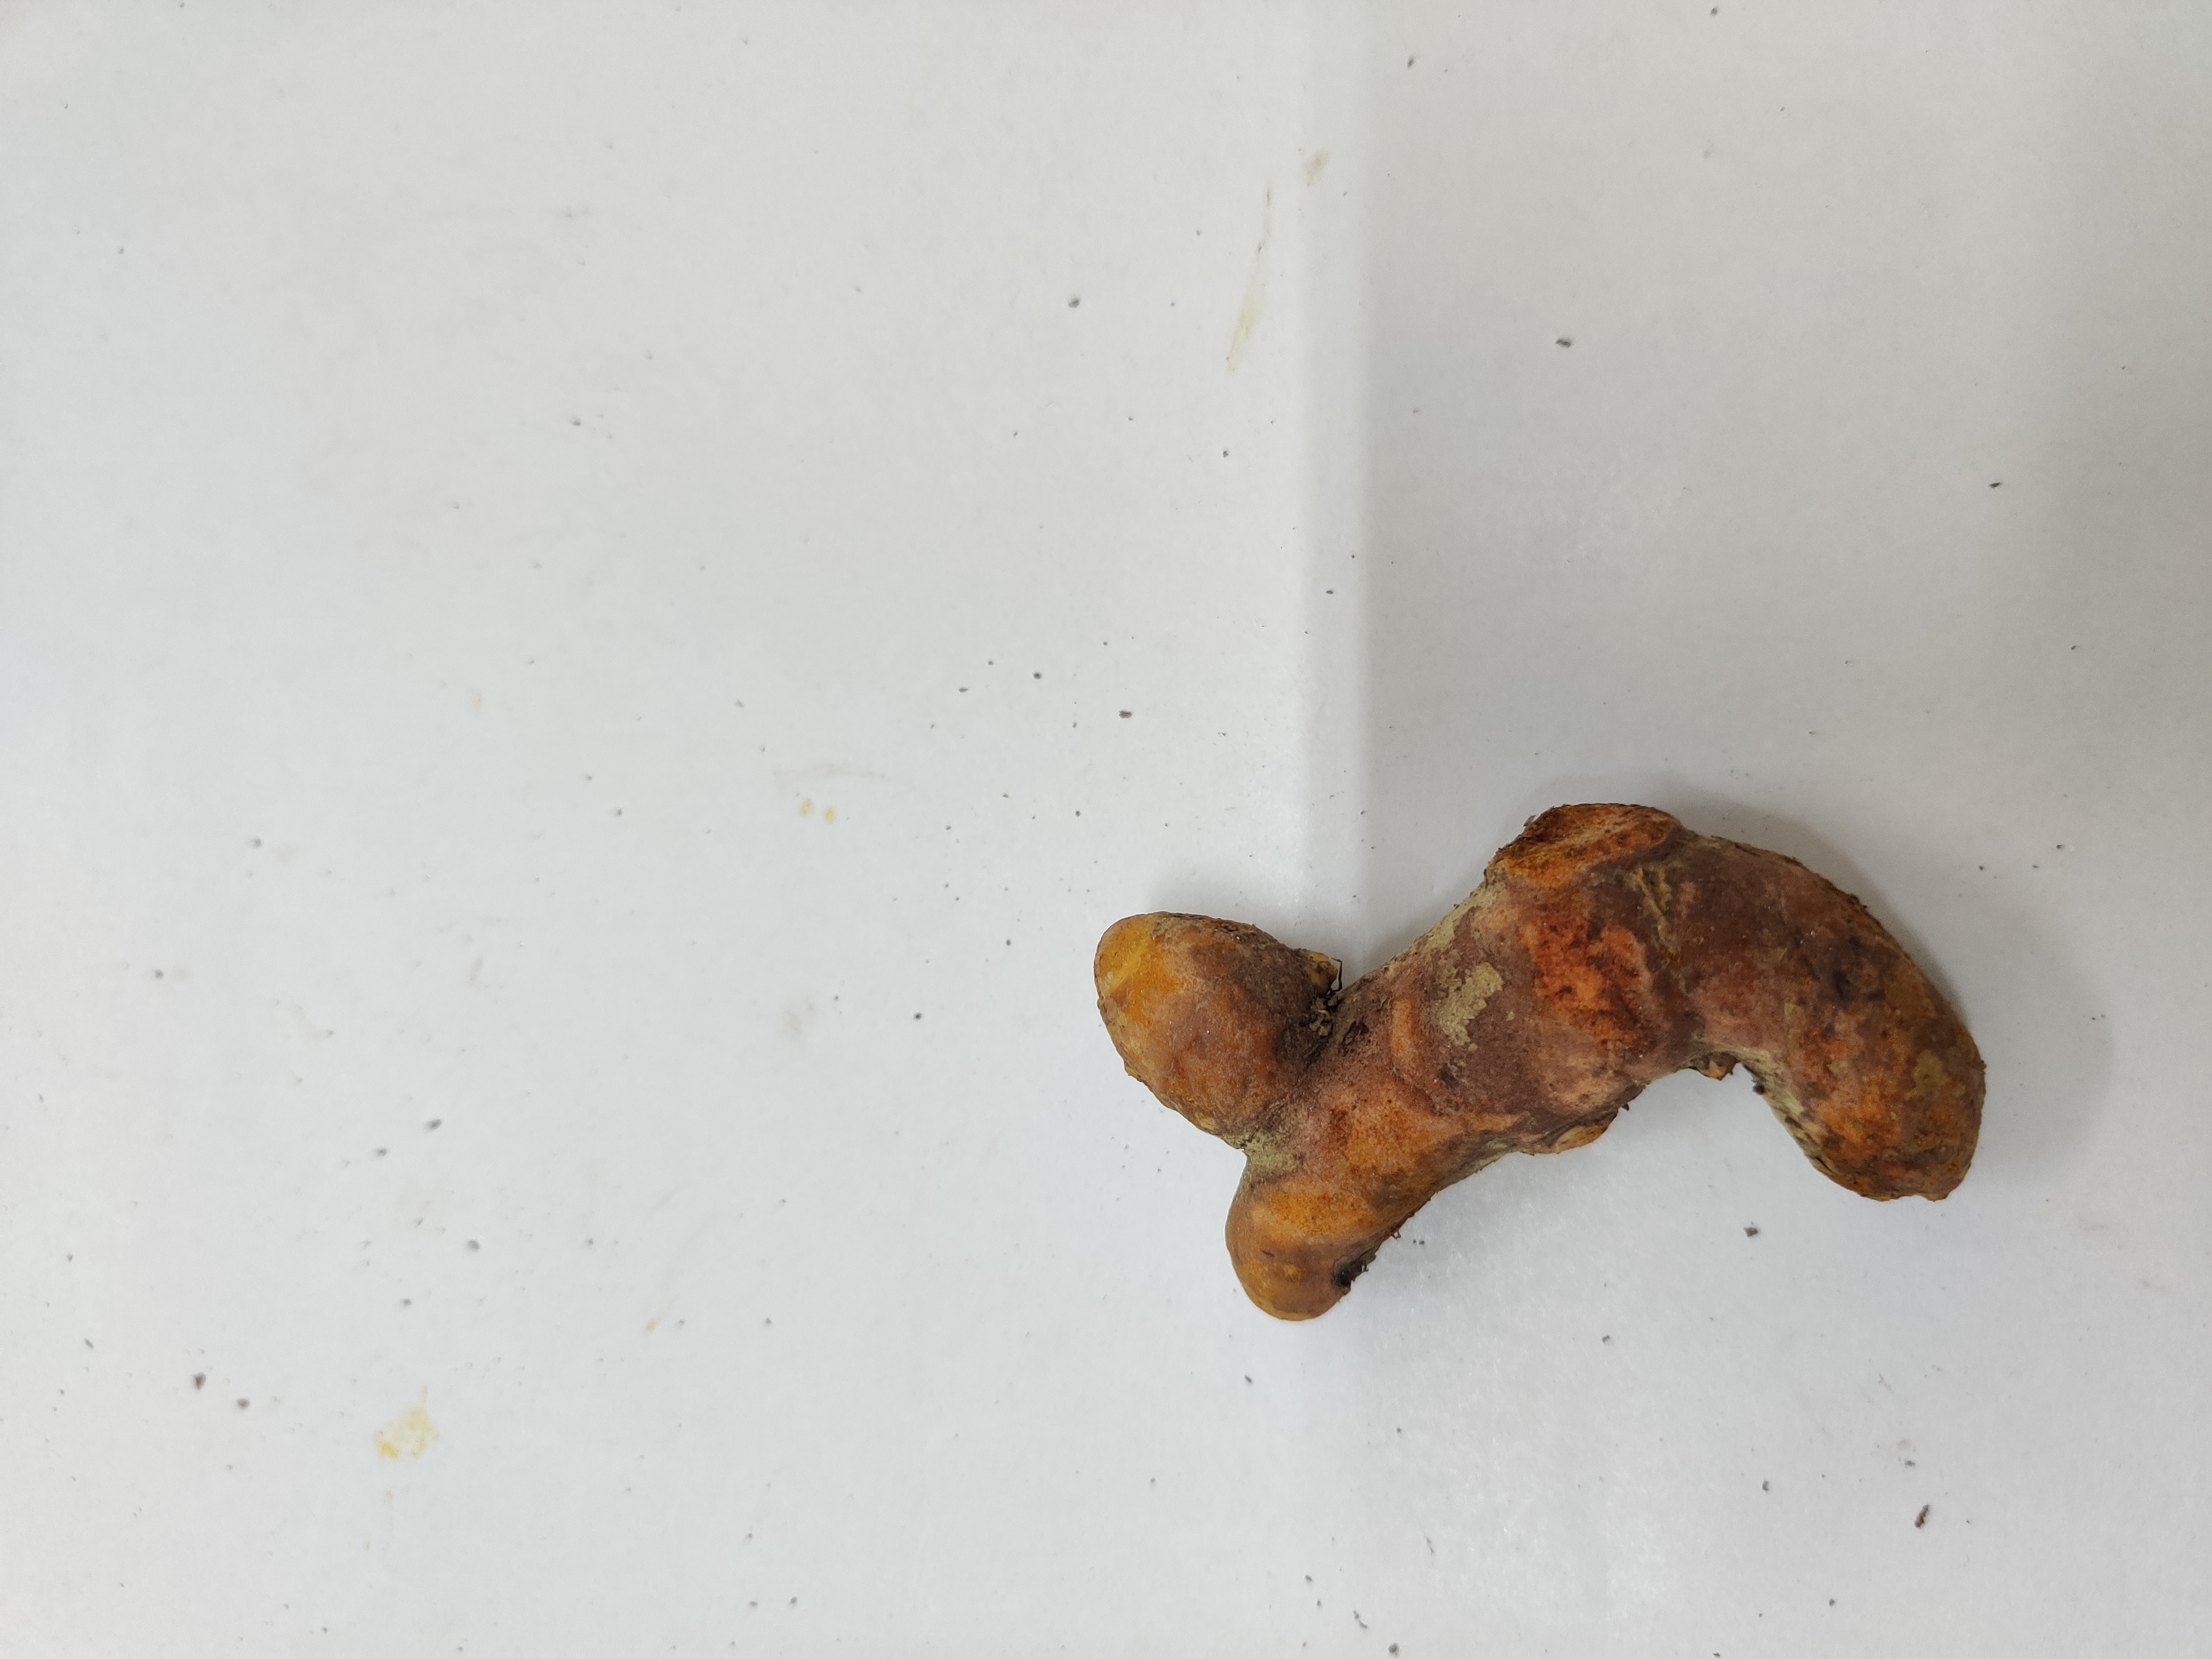
Crop: Turmeric
Condition: Fresh